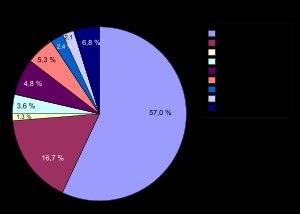
L’agriculture des Yvelines est une agriculture moderne et productive, tournée principalement vers la grande culture céréalière. C'est la deuxième en Île-de-France après celle de Seine-et-Marne. Elle occupe une place marginale dans l'économie du département sous l'angle de l'emploi, avec 4 966 actifs en 2006, soit 0,9 % de la population active totale. Cependant cette activité mobilise et façonne une part importante du territoire. La surface agricole utile s'élevait à 91 045 hectares en 2000, soit 43 % du total et à 89 136 hectares en 2010. Ce territoire agricole, ajouté aux 32 % de territoire boisé, donne aux Yvelines un caractère rural marqué, malgré leur proximité de Paris. Cette SAU diminue de 200 hectares par an au profit de l'urbanisation et des infrastructures. Le nombre d'exploitations agricoles diminue régulièrement, diminution plus marquée dans le secteur des cultures spéciales tandis que leur taille augmente pour atteindre une moyenne de 94 hectares en 2010.Plus de 70 % des exploitants cultivent des céréales et des oléagineux comme le colza.